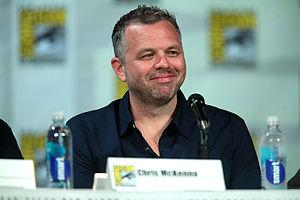
Community est une sitcom chorale américaine en 110 épisodes de 22 minutes créée par Dan Harmon et diffusée entre le 17 septembre 2009 et le 17 avril 2014 sur le réseau NBC et en simultané sur Citytv au Canada, puis entre le 17 mars et le 2 juin 2015 sur Yahoo Screens.